Henry Kendall (poet)

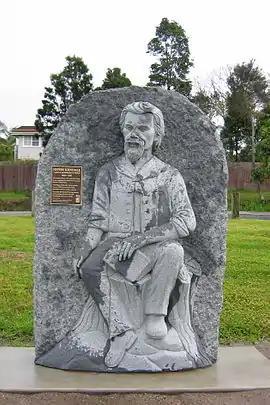
Monument in Kendall, NSW (2007)

A posthumous portrait, painted by Tom Roberts, is at the National Library of Australia, Canberra. In 1938 his son, Frederick C. Kendall published "Henry Kendall, His Later Years", self-described as "A Refutation of Mrs Hamilton-Grey's book "Kendall Our God-made Chief"".